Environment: real
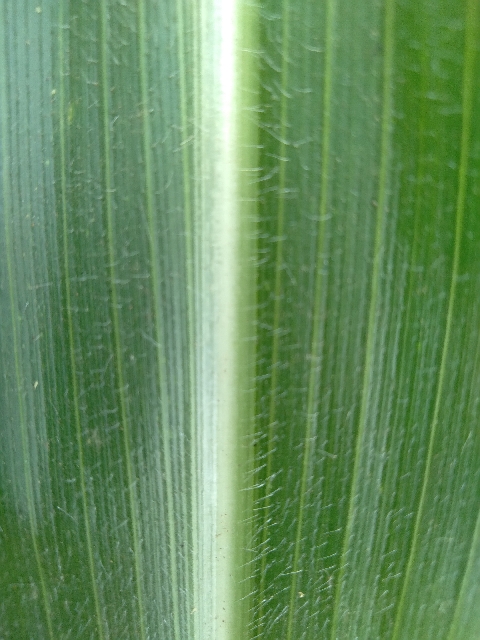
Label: healthy